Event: Nepal Earthquake
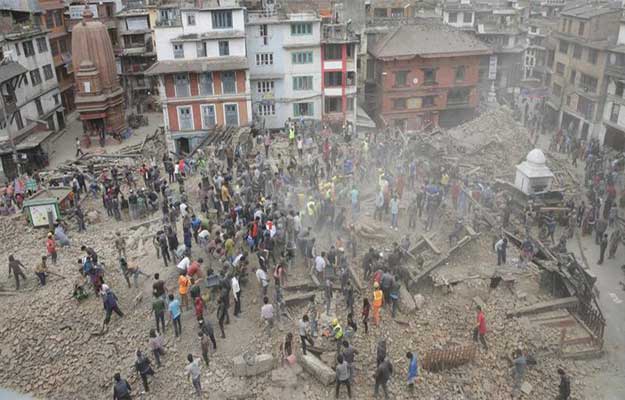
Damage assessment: damage